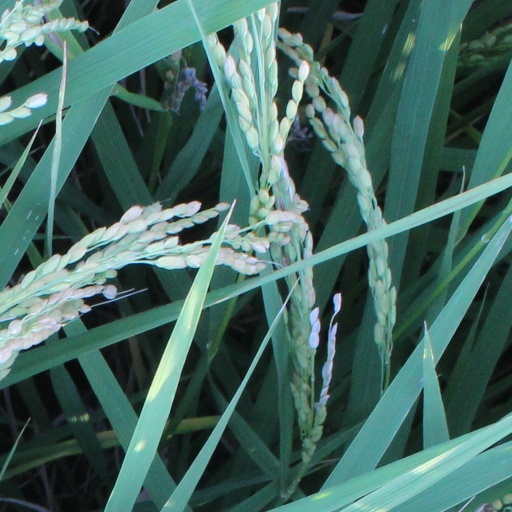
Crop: rice